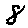
Label: 8